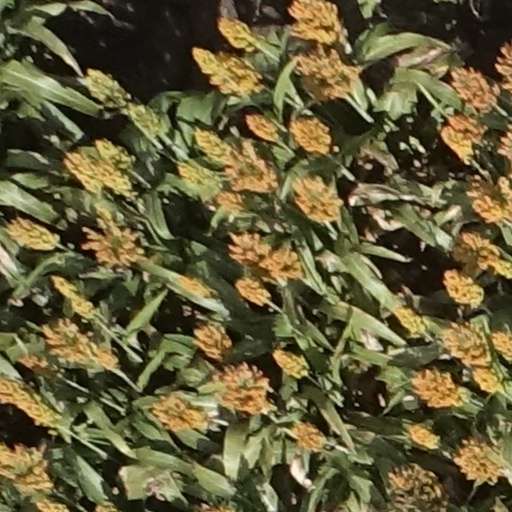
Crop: sorghum